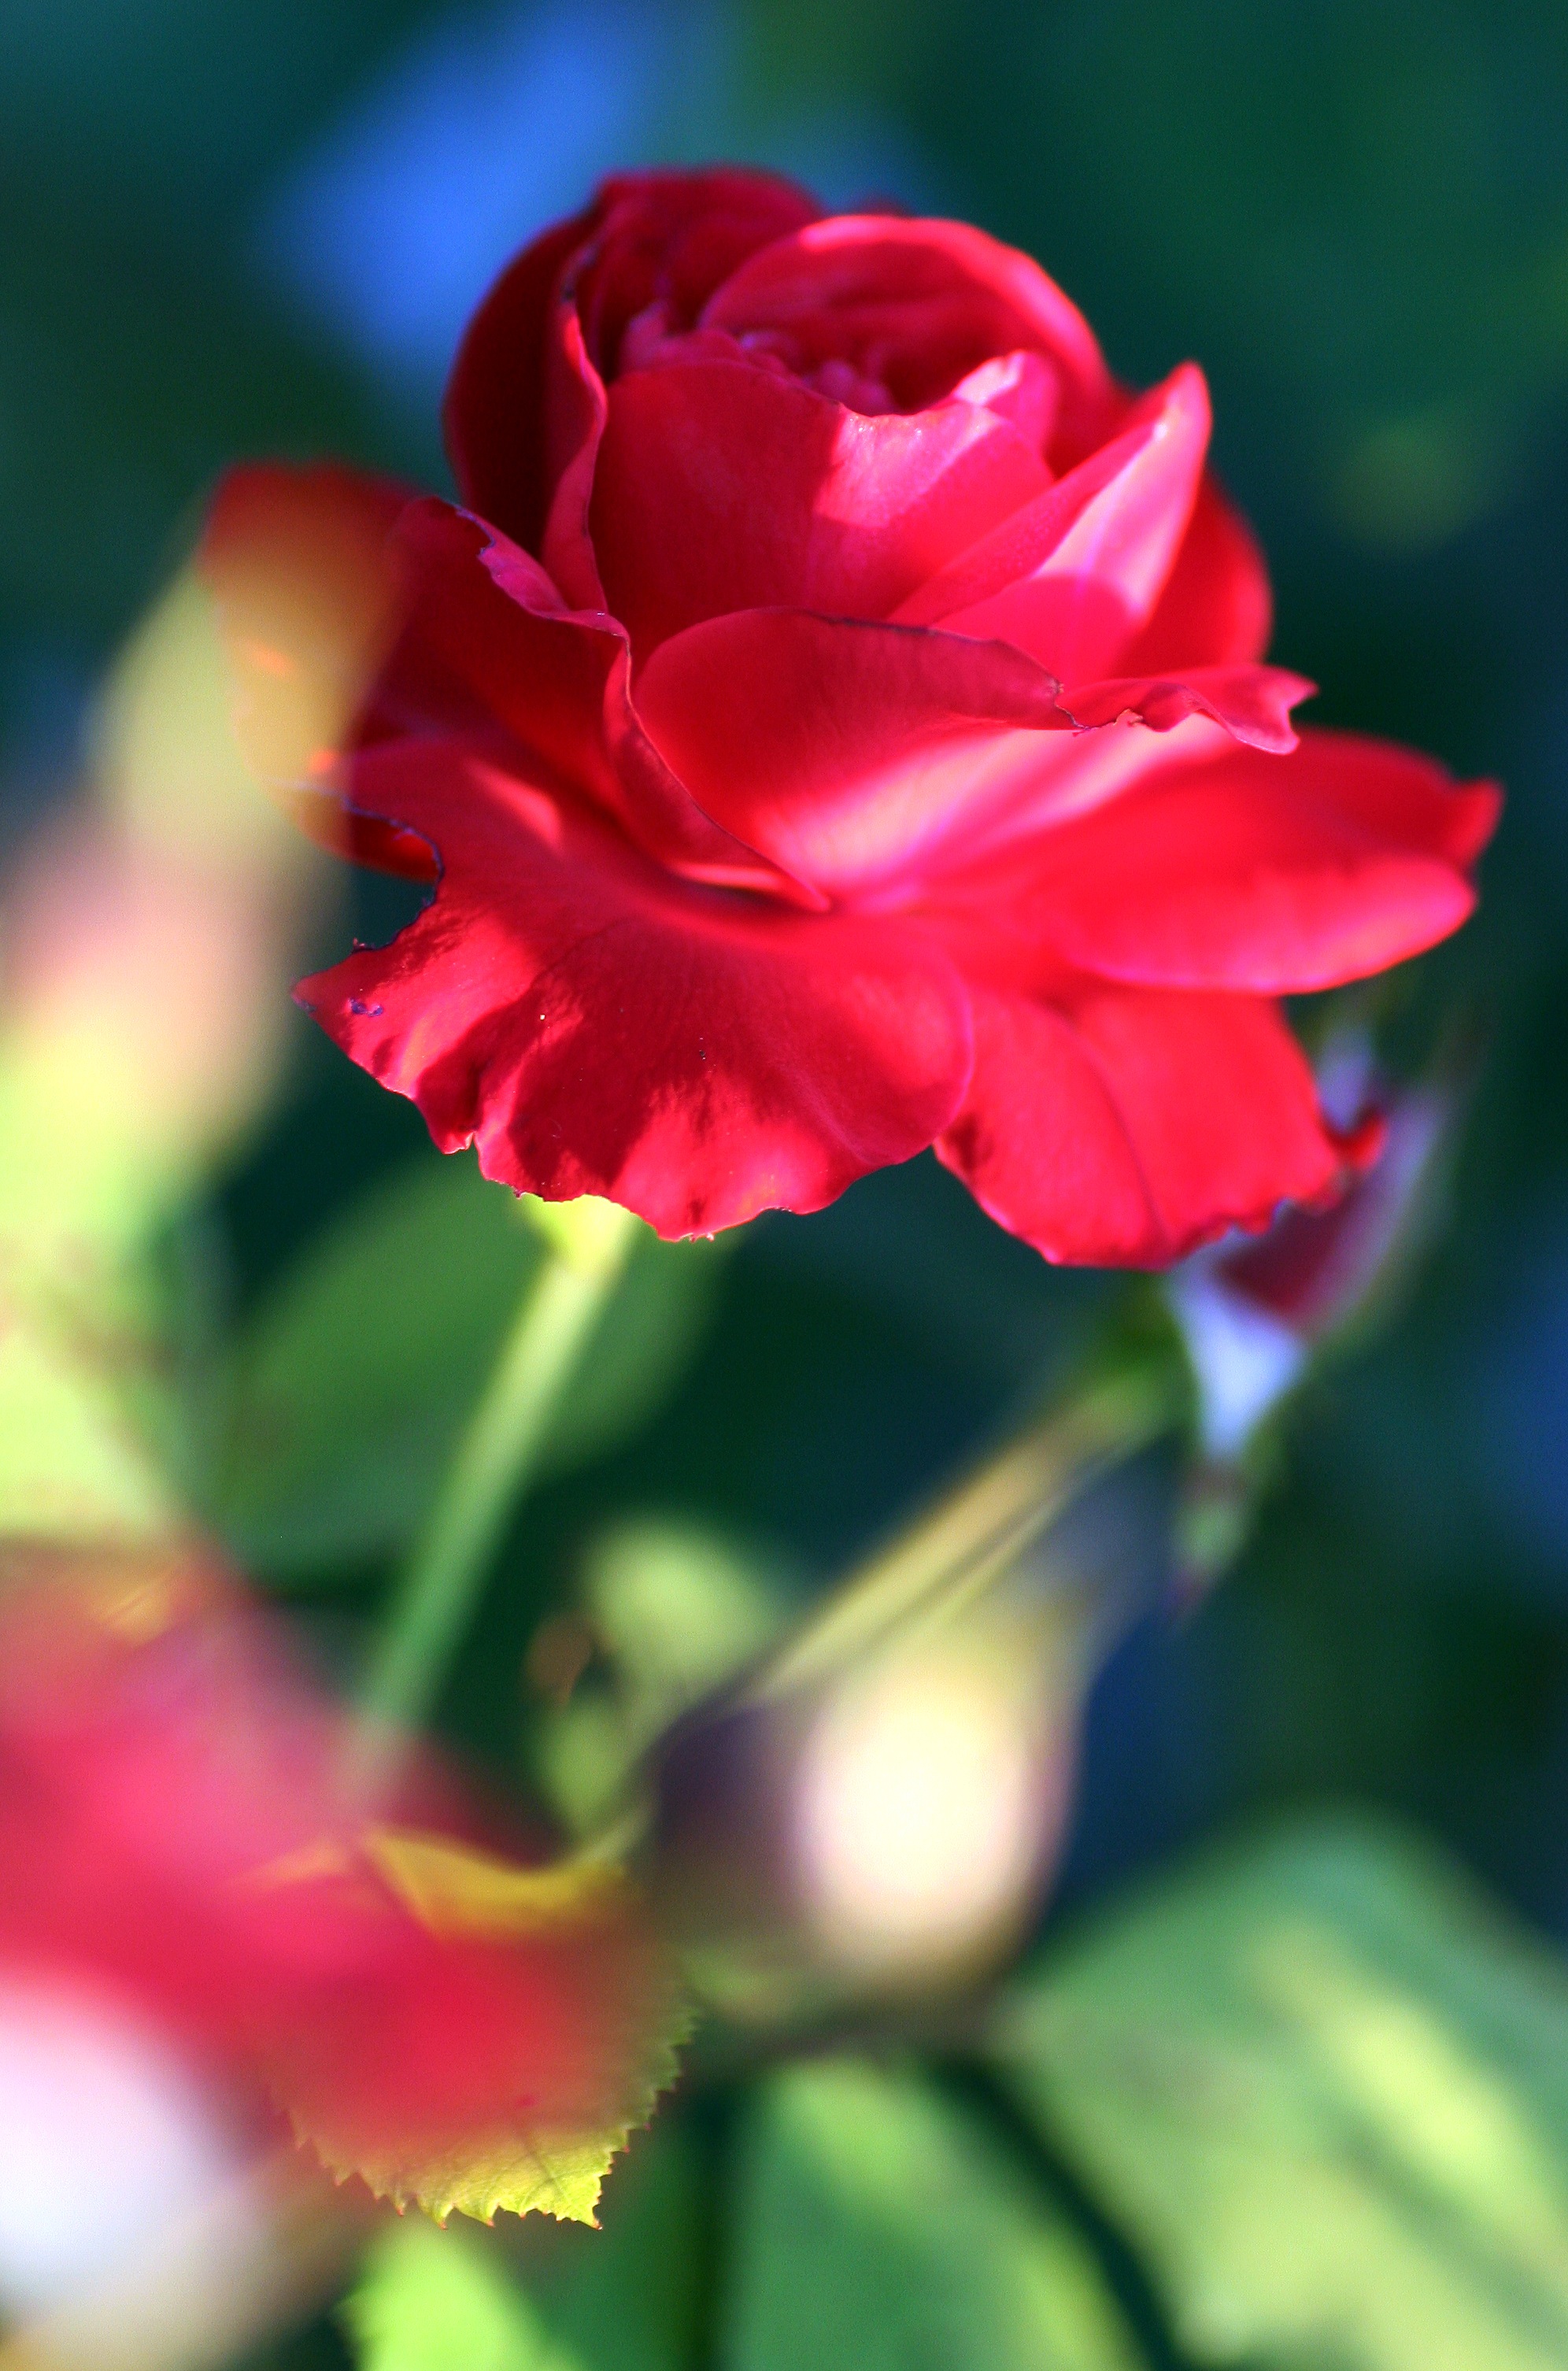
nature, blossom, plant, leaf, flower, petal, love, rose, red, garden, pink, flora, close up, petals, silk, macro photography, flowering plant, garden roses, rose family, plant stem, land plant